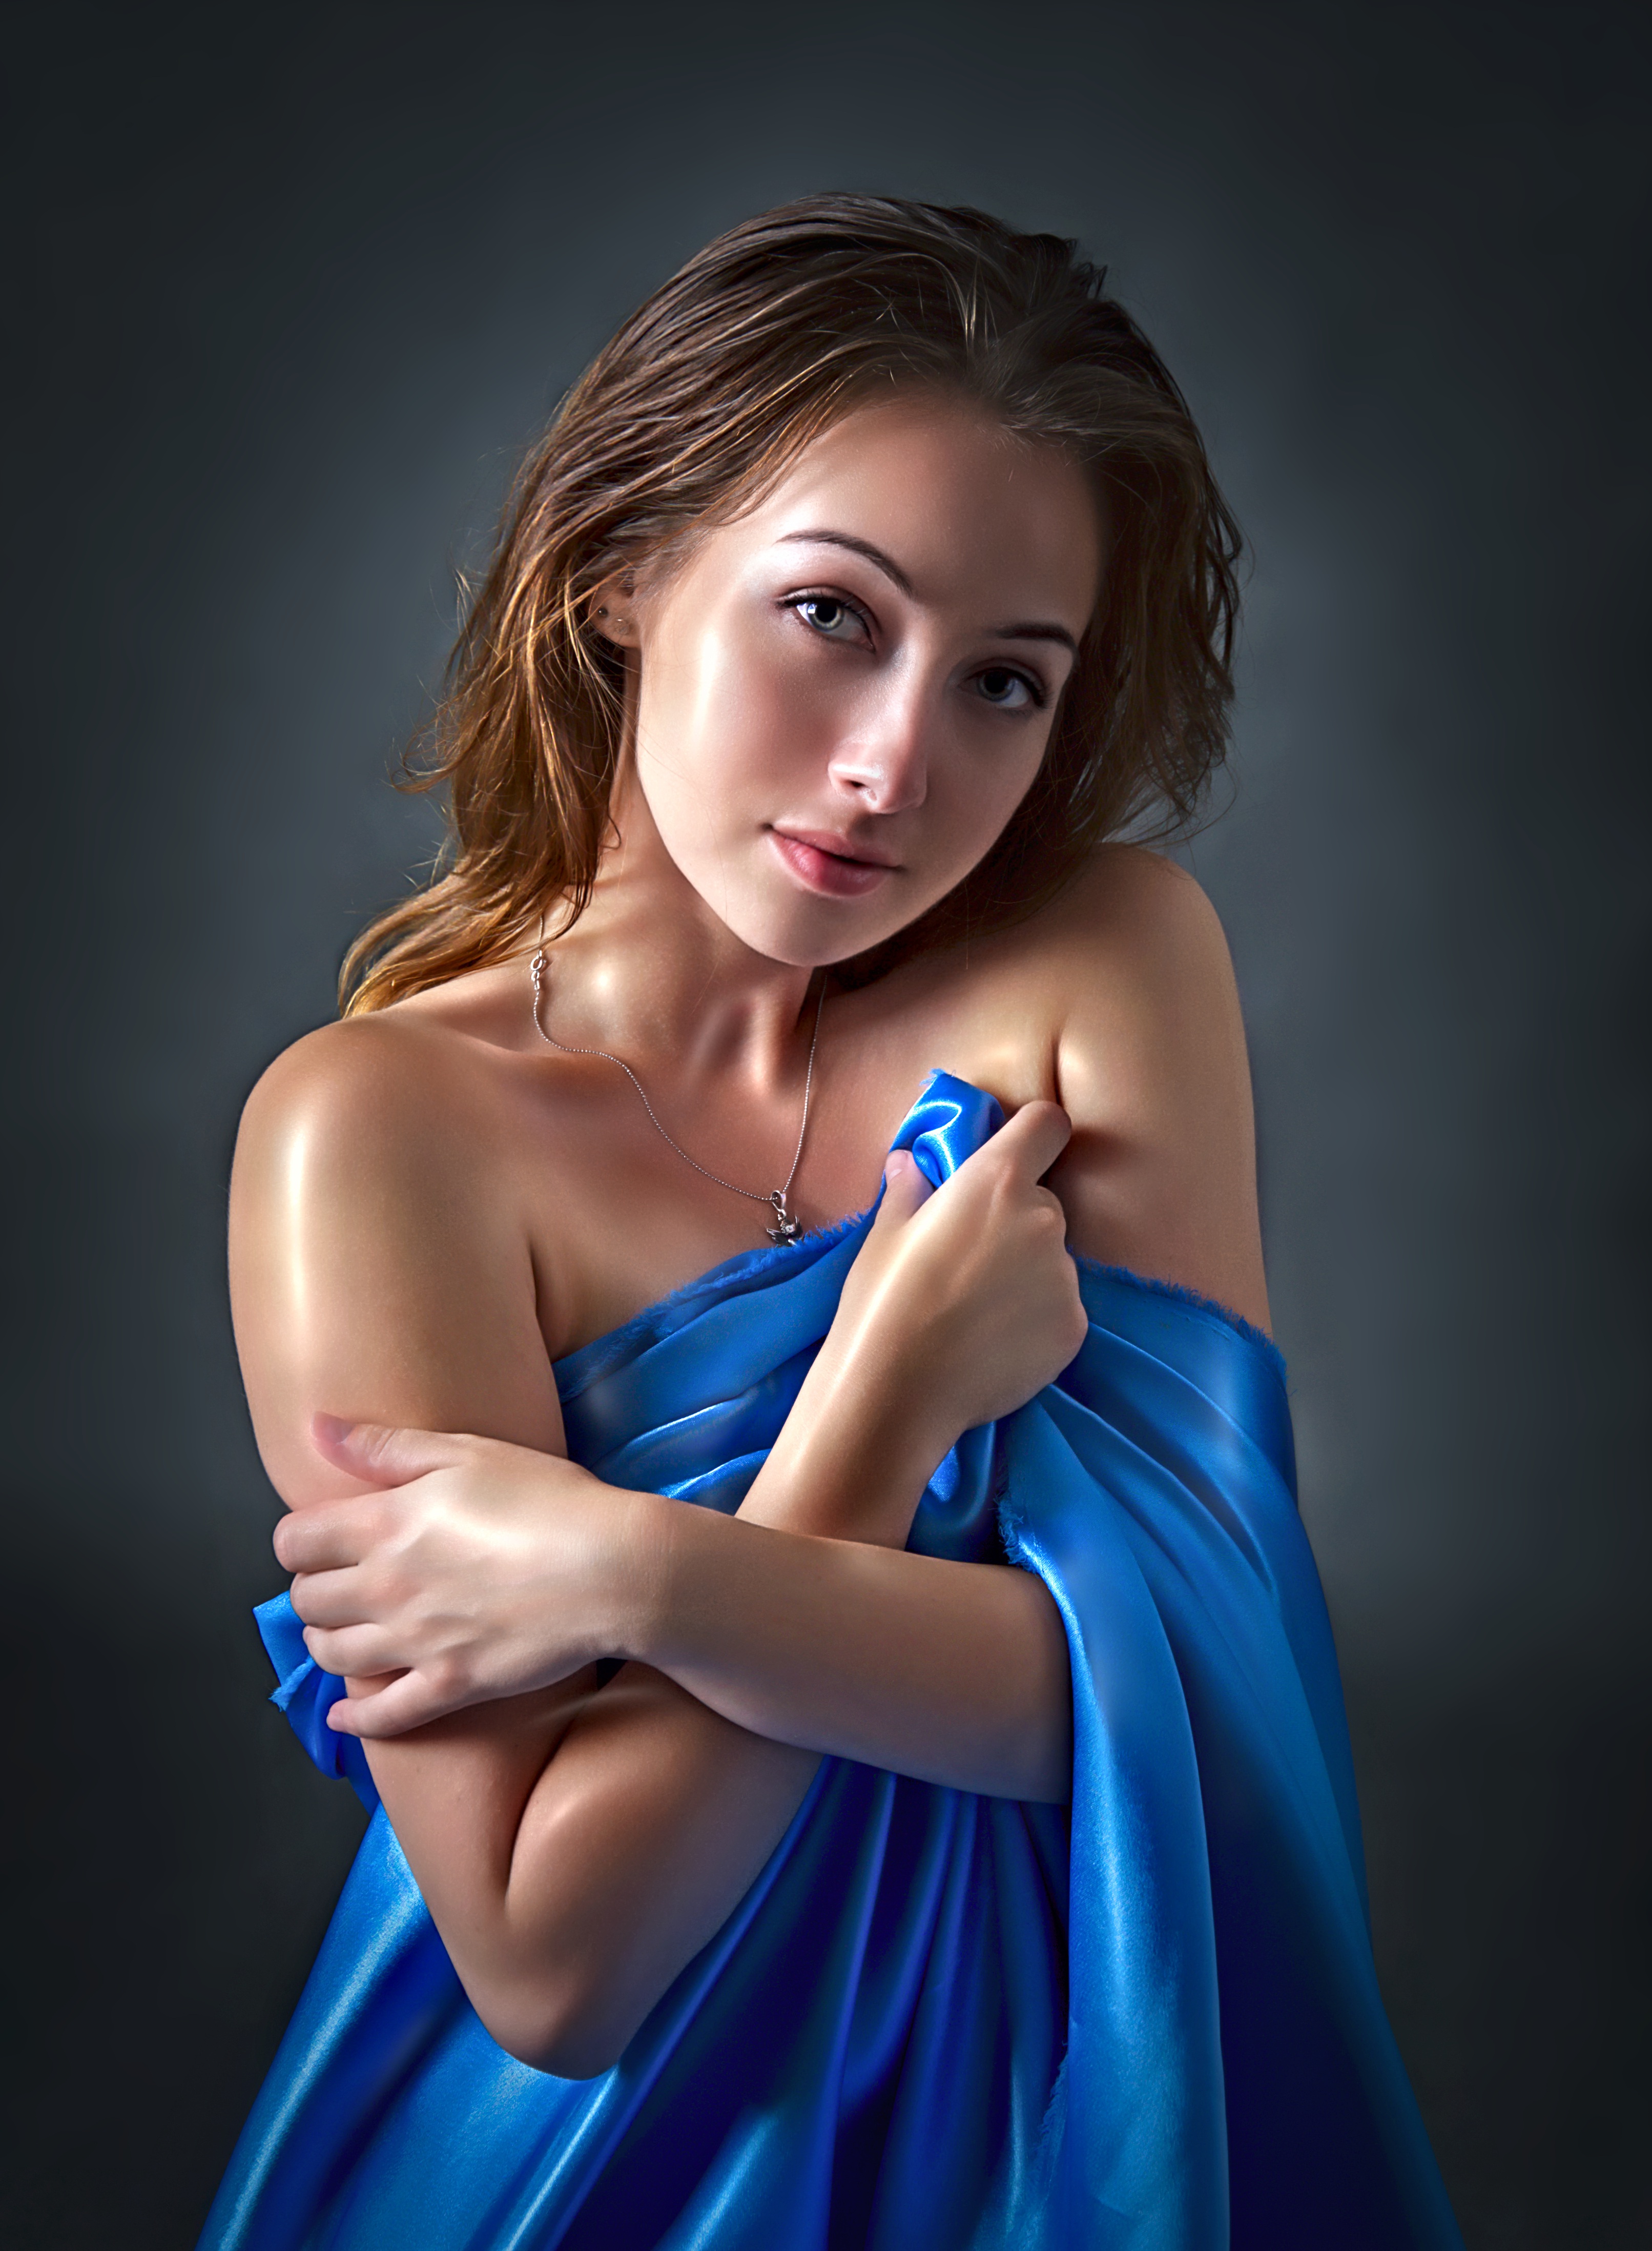
woman, hand, arm, One piece garment, azure, flash photography, neck, dress, gesture, finger, day dress, black hair, waist, fashion model, electric blue, formal wear, thigh, long hair, fashion design, brown hair, human leg, blond, silk, cocktail dress, makeover, jewellery, wrist, art model, sitting, nail, portrait, gown, portrait photography, chest, pattern, fashion accessory, photo shoot, darkness, magenta, model